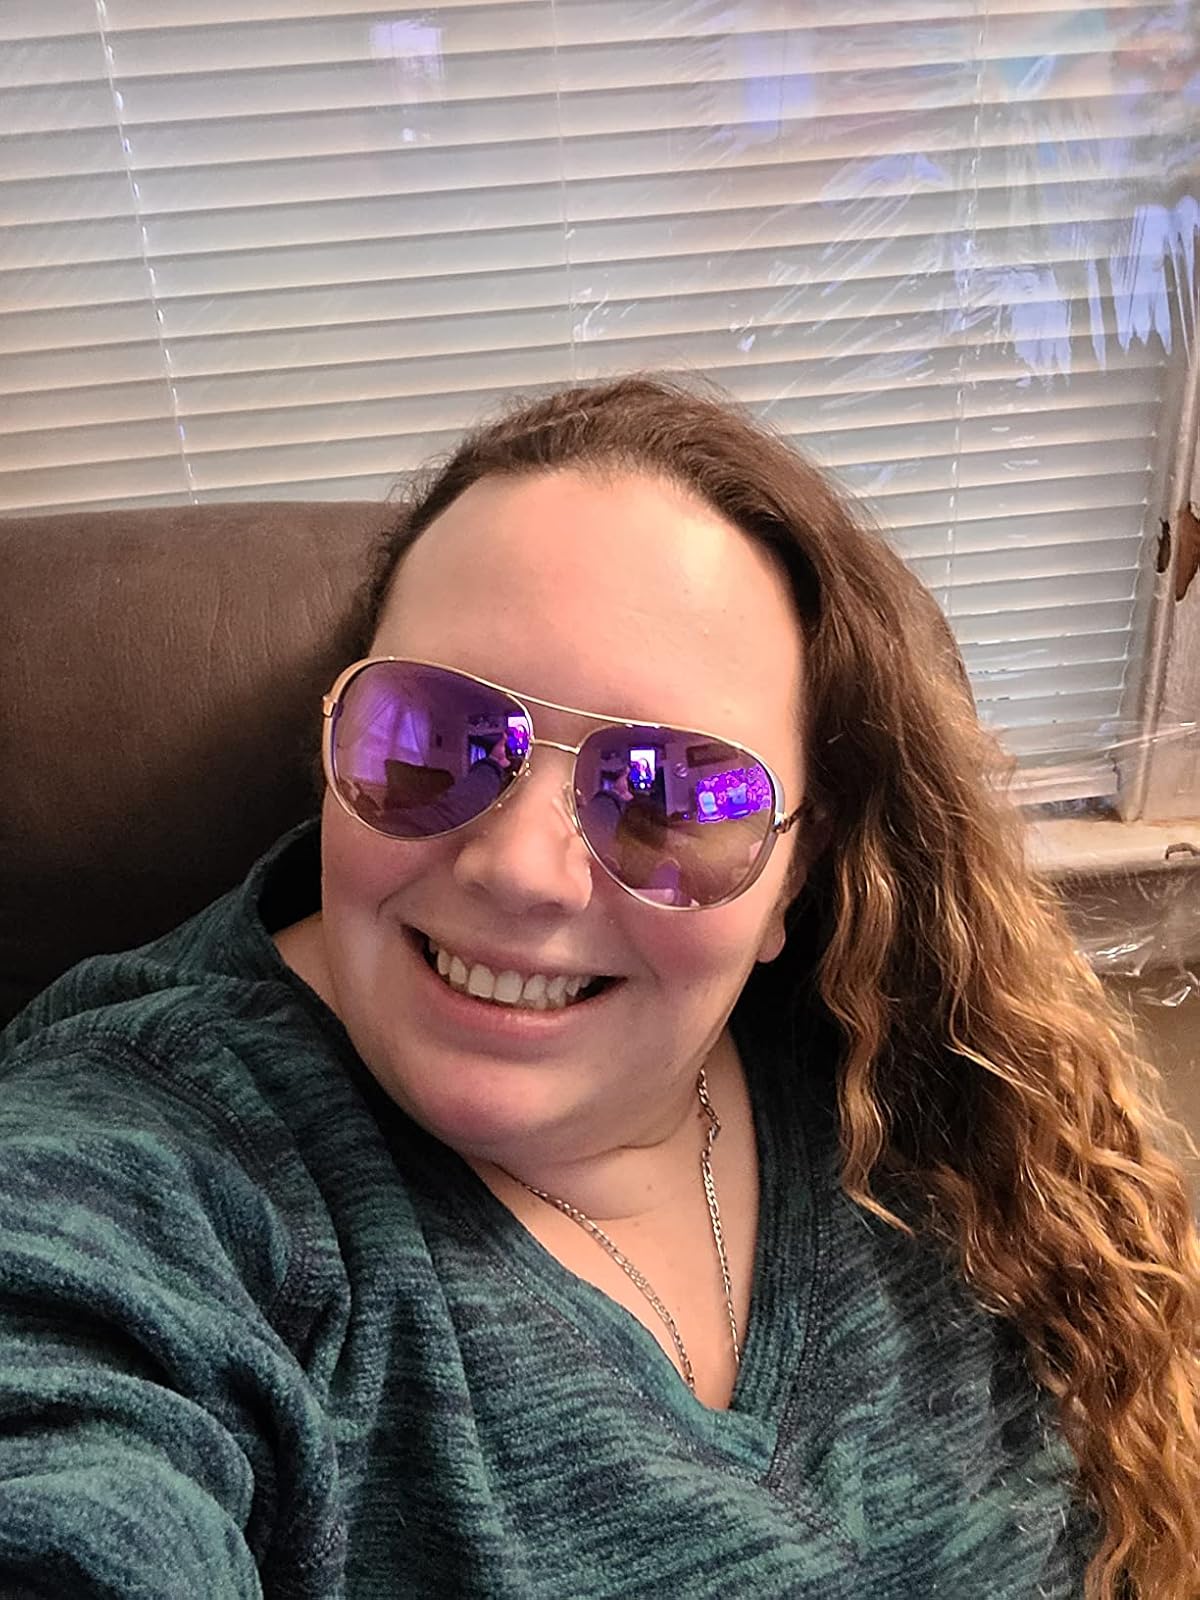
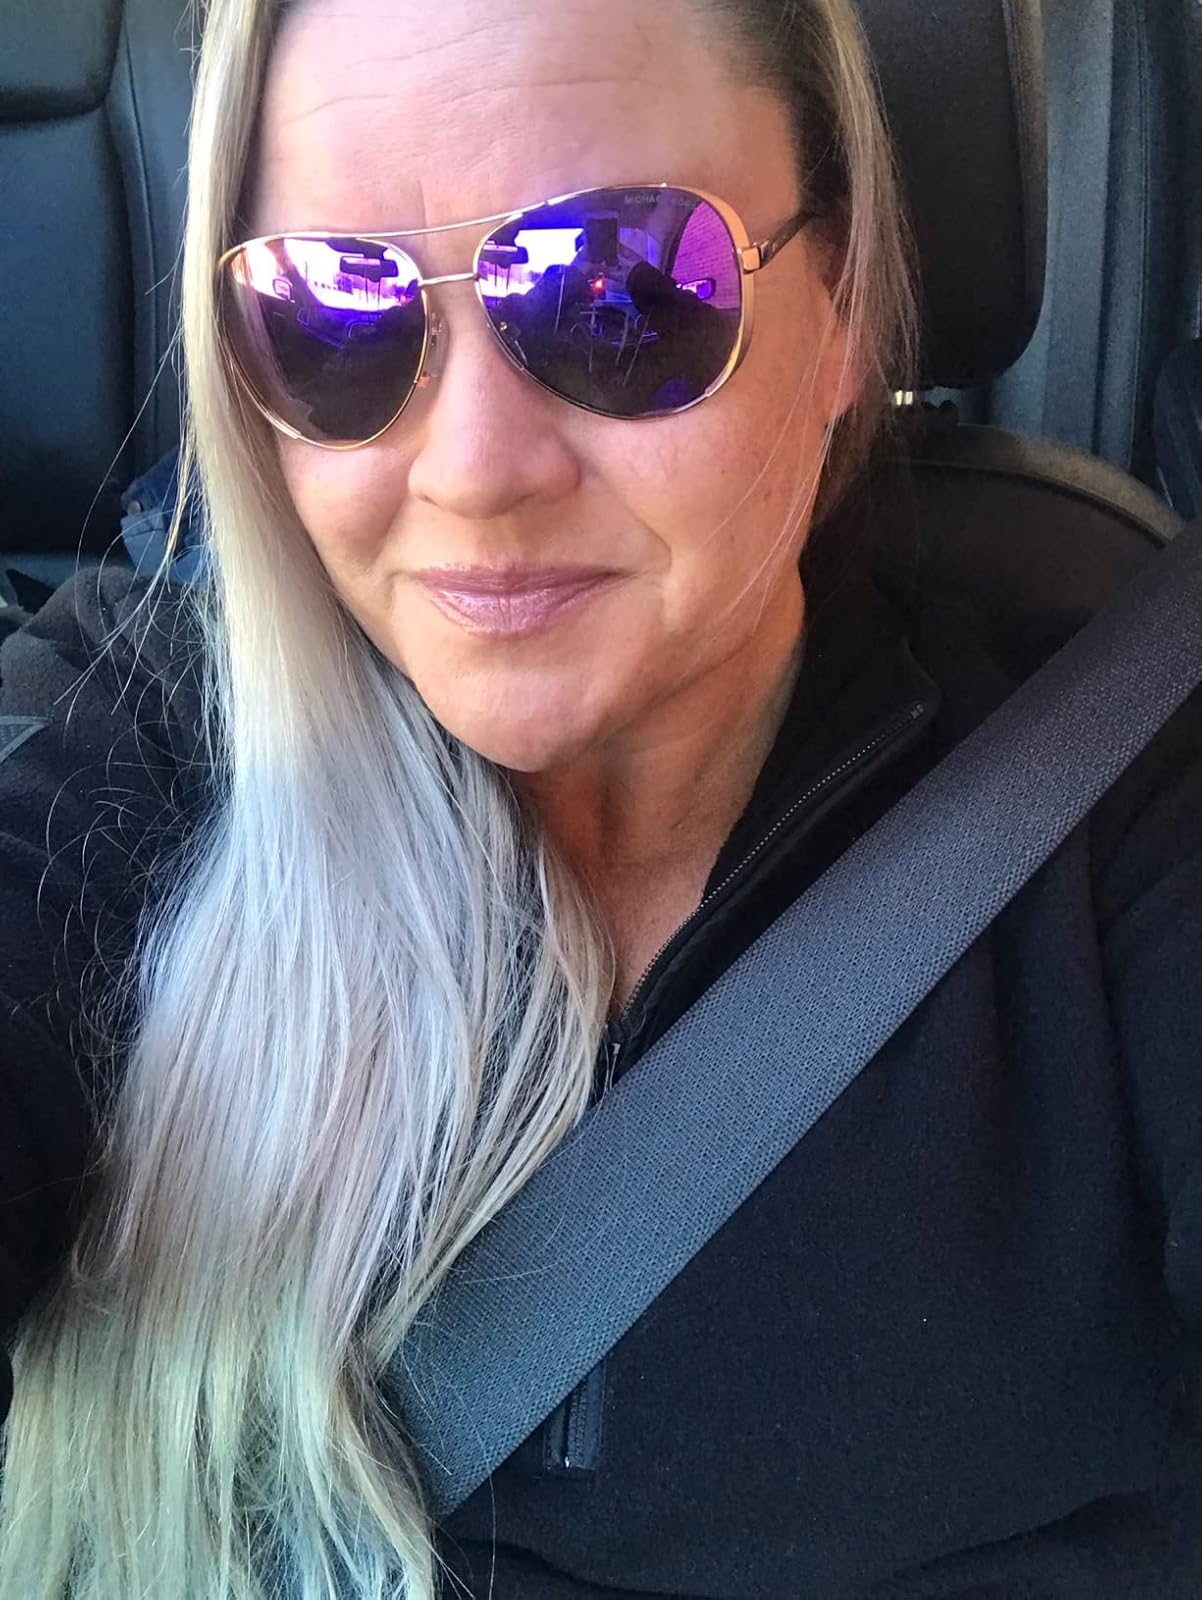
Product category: accessories_sunglasses
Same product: yes